Templecombe railway station

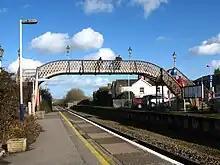
The "new" footbridge which was used from 1983 to 2012 to reach the reopened platform, photo taken in February 2010

In 1948, the Southern Railway was nationalised to become the Southern Region of British Railways. Two years later, the former goods and locomotive facilities were rationalised. All locomotives were concentrated in the Lower yard, and goods traffic was exclusively handled in the Upper yard. 1958 saw the S&DJR line north of Templecombe transferred to the Western Region, and in 1963 all lines west of followed. Following these changes, most trains were transferred to other routes. Goods traffic at Templecombe ceased on 5 April 1965 and the Lower Platform was closed on 3 January 1966. The S&DJR route was closed on 7 March 1966 along with the Upper station. The station buildings were demolished in 1968, but the signal box was retained, and from April 1967, the line from Templecombe to Gillingham reverted to a single track.